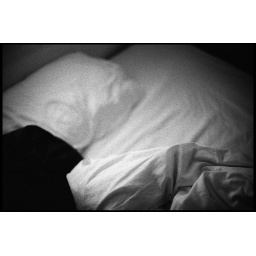
morning light, unmade bed in a past bedroom